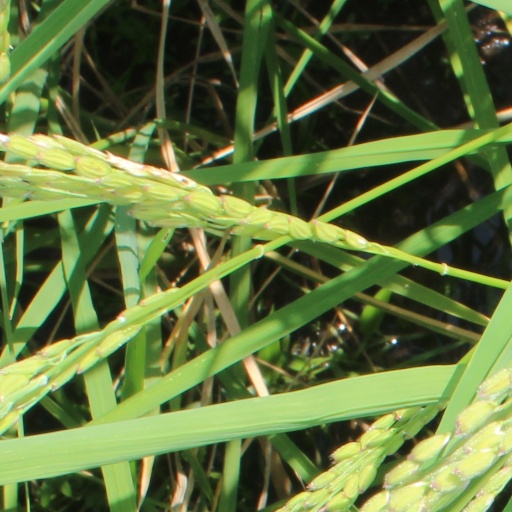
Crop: rice